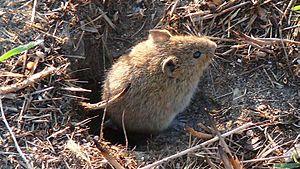
La pullulation des campagnols est un exemple d'augmentation rapide du nombre de micro-mammifères herbivores dans des prairies ou dans des champs cultivés.
Campagnol est un terme très général, appartenant au vocabulaire français courant, qui ne correspond pas exactement à un niveau de classification scientifique. « Campagnol » est le nom vernaculaire ambigu, donné à un grand nombre de rongeurs de la sous-famille des Arvicolinae. Il est souvent confondu avec « mulot », terme désignant de petits mammifères campagnards ayant plus ou moins l'allure d'une souris, de couleur brune et à la queue courte, voire confondu parfois avec la musaraigne, qui n'est pourtant pas un rongeur. Les campagnols peuvent aussi être confondus avec le rat des moissons.